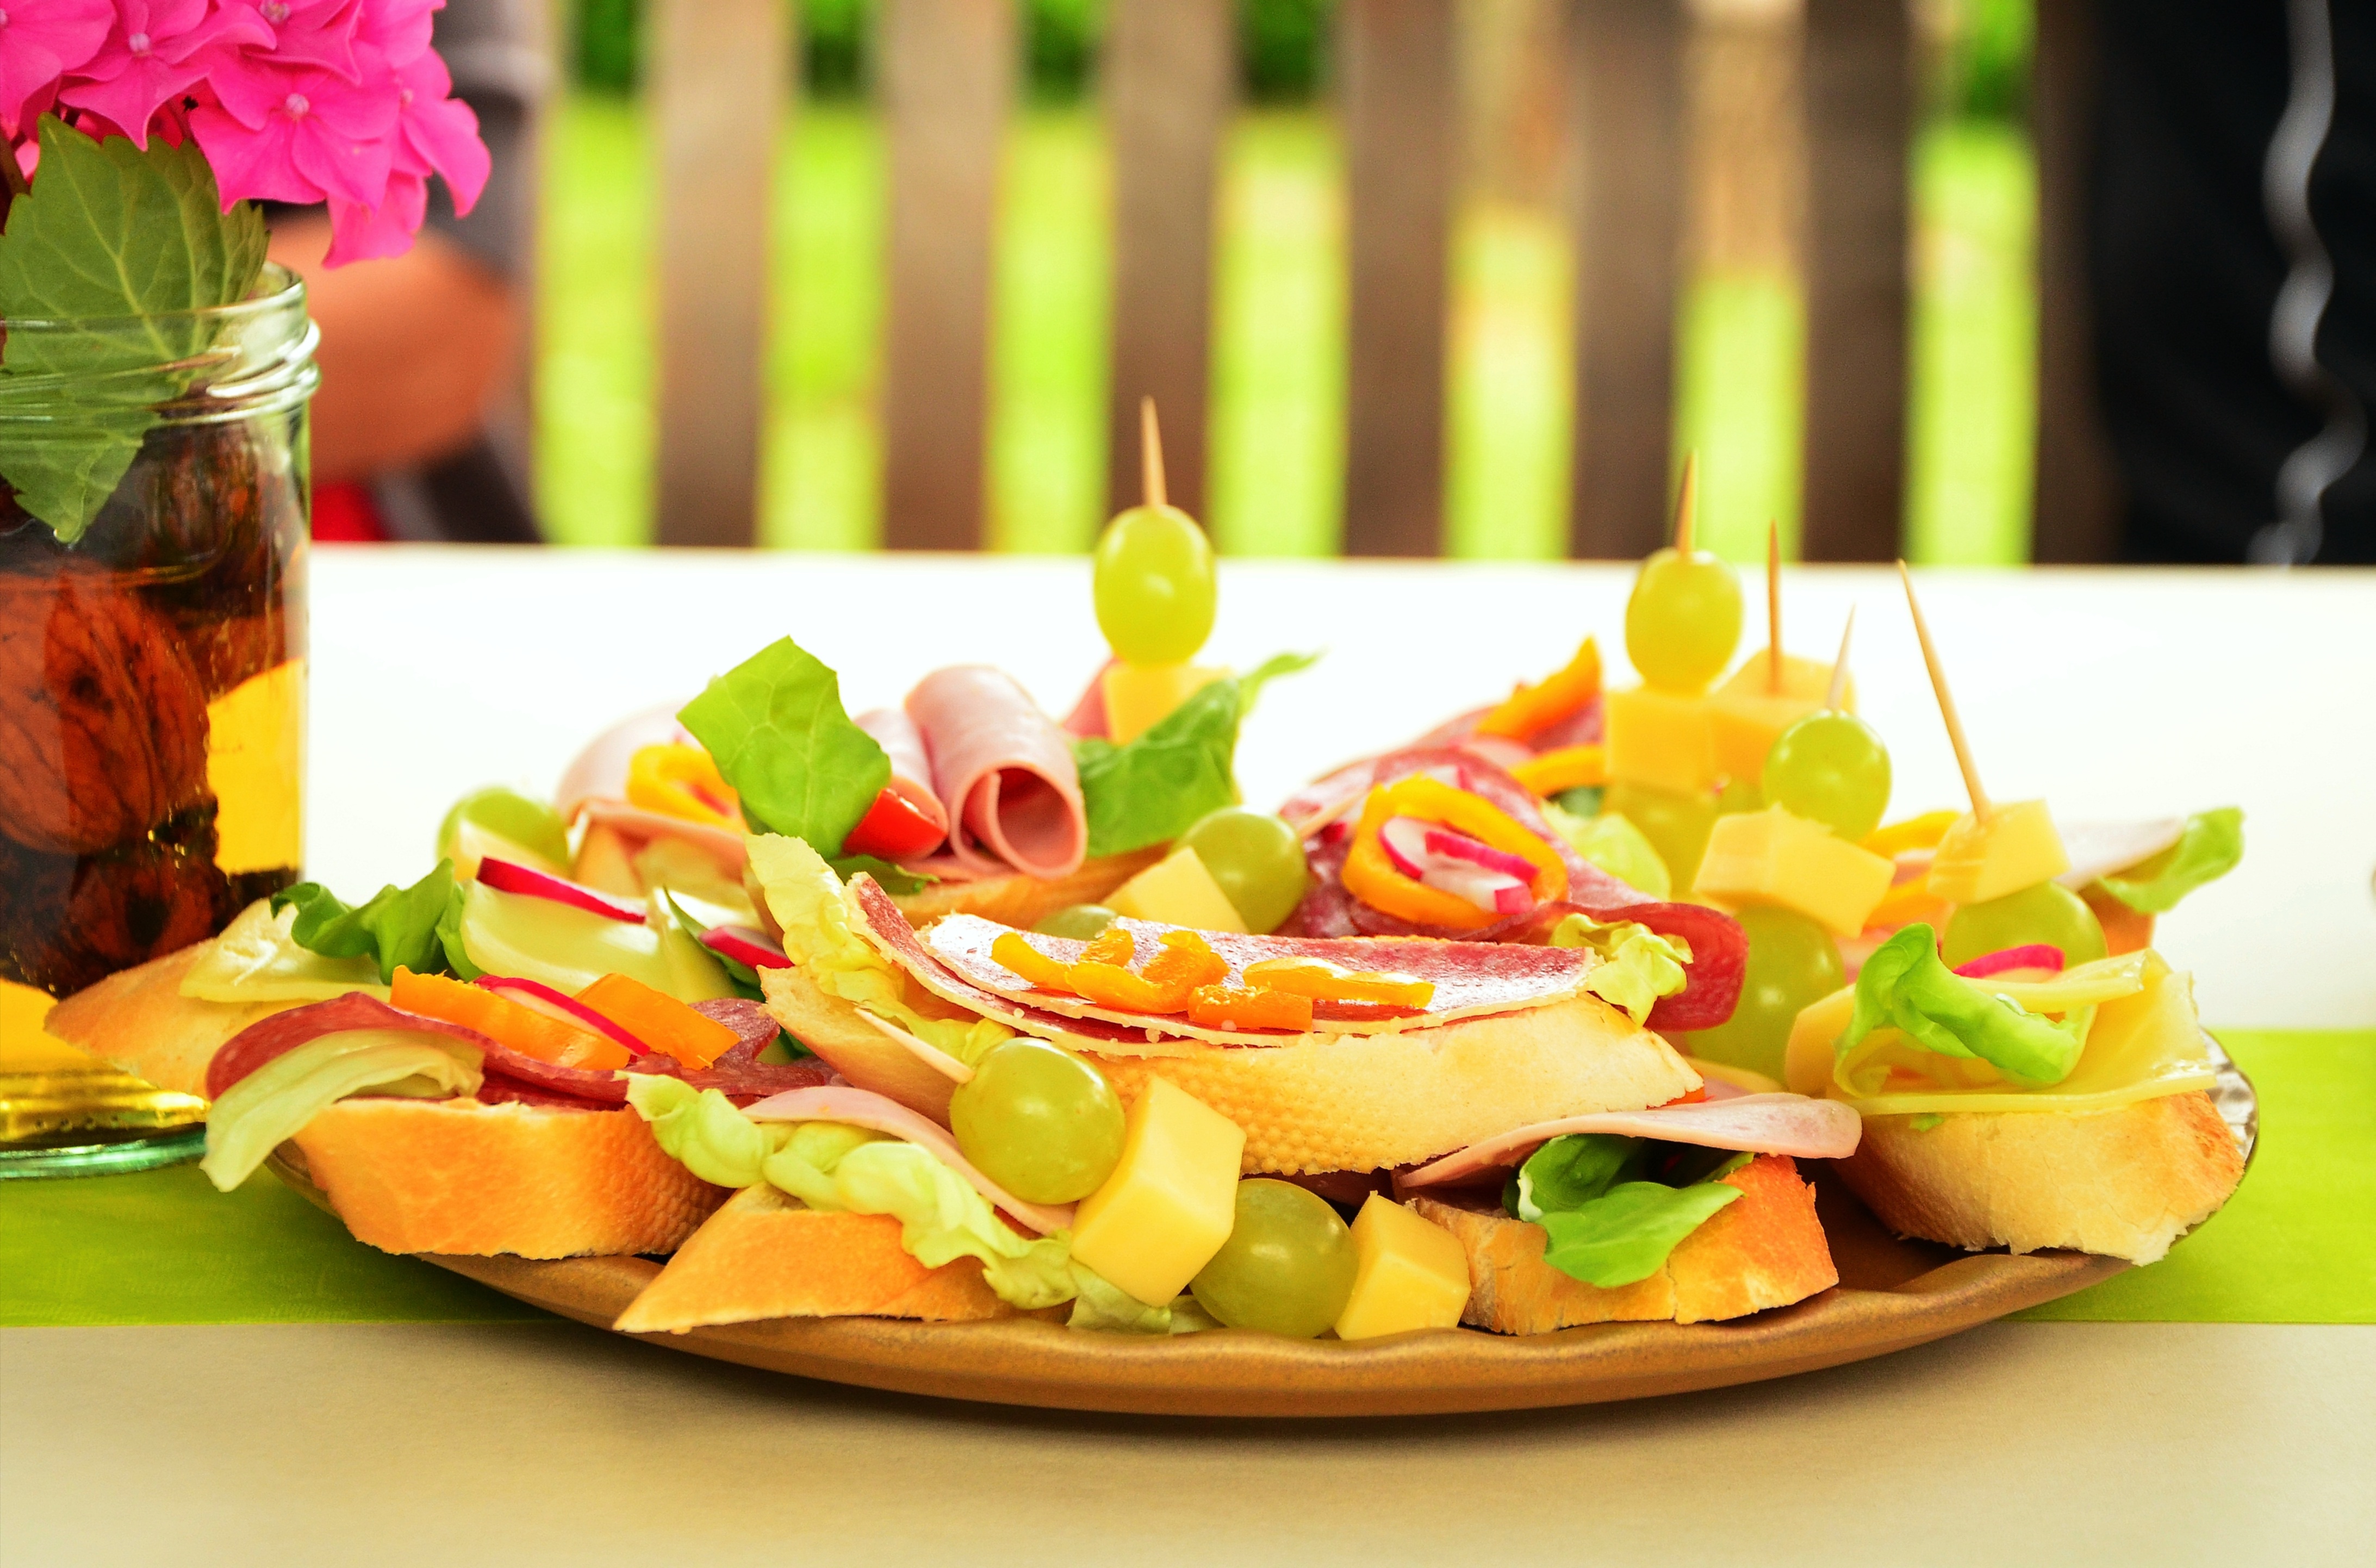
dish, meal, food, salad, produce, plate, snack, eat, cuisine, delicious, homemade, bread, festival, party, chunks, birthday, edible, ham, offer, sandwiches, garden party, occupied, hors d oeuvre, finger food, colorful rolls